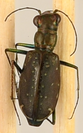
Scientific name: Cicindela punctulata
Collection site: North Sterling NEON (STER), plot STER_033